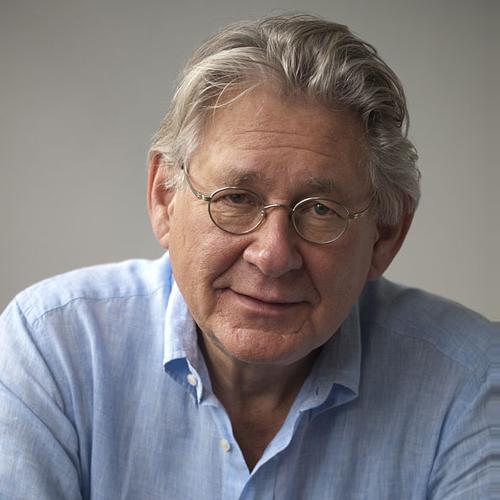
Age: 66